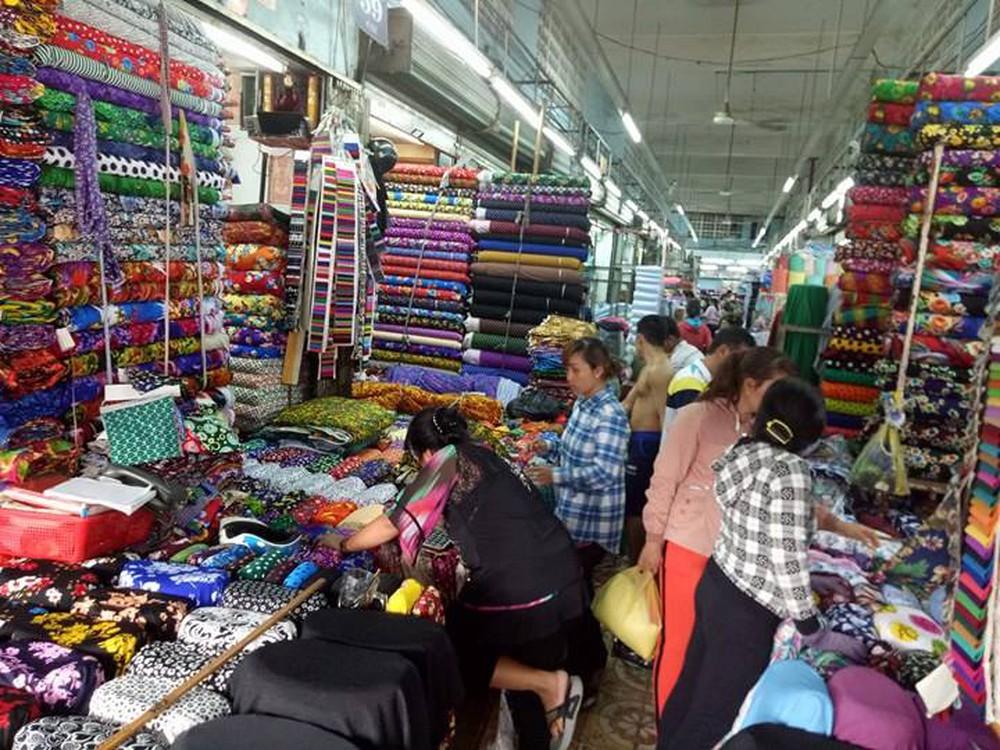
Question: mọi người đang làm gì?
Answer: đang mua vải